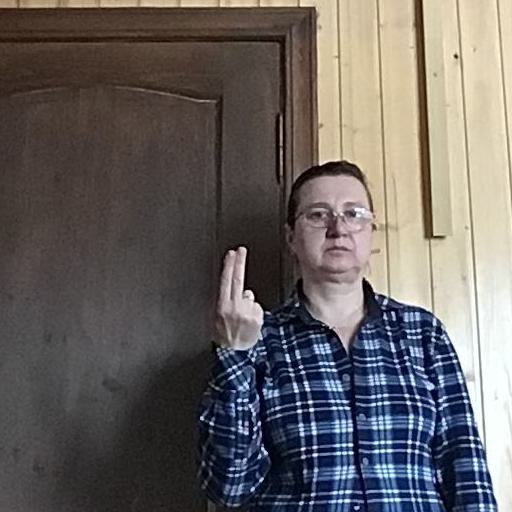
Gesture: two_up_inverted